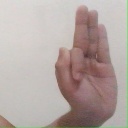
अक्षर: फ